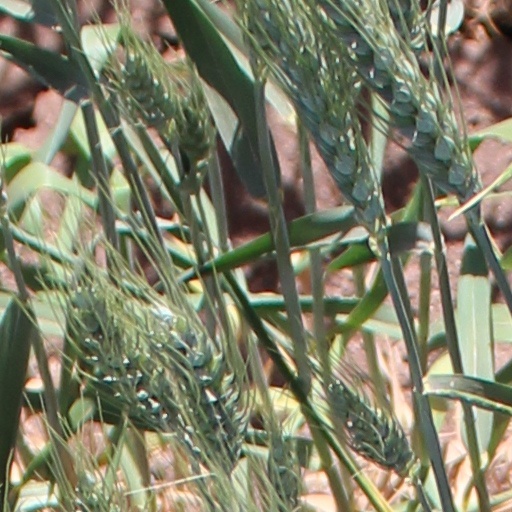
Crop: wheat